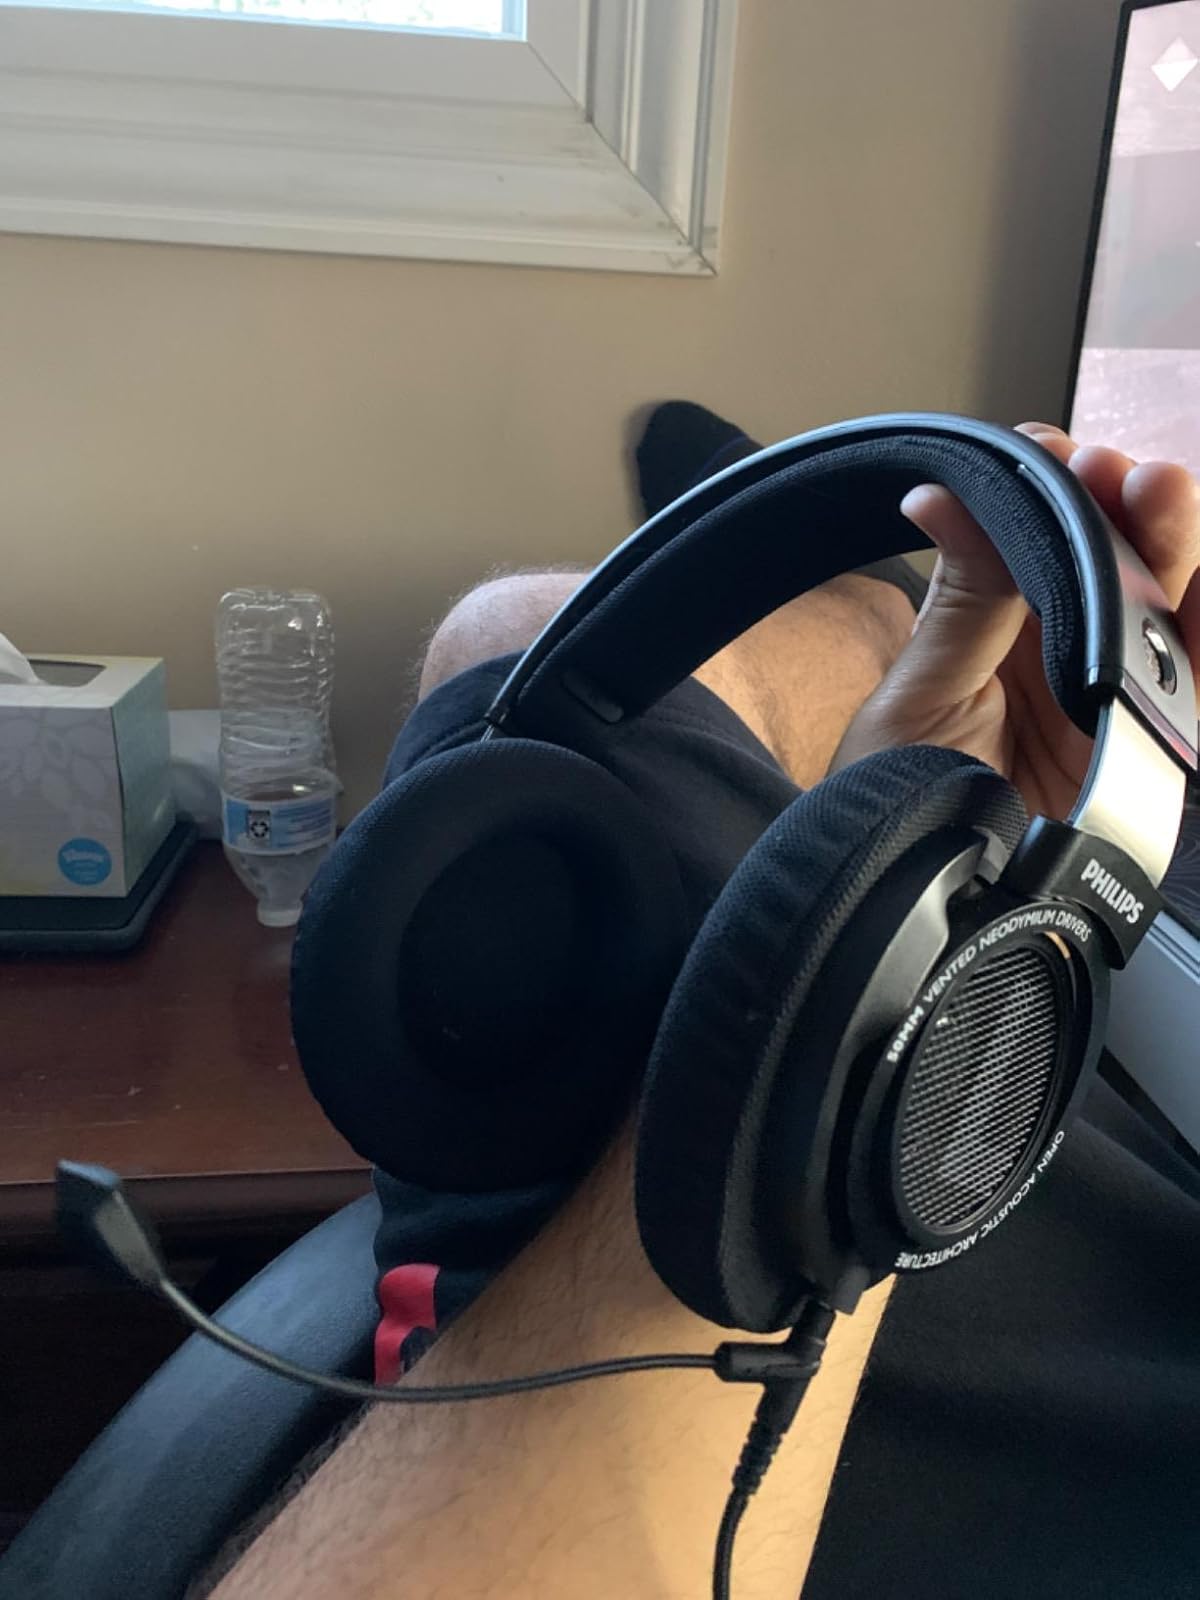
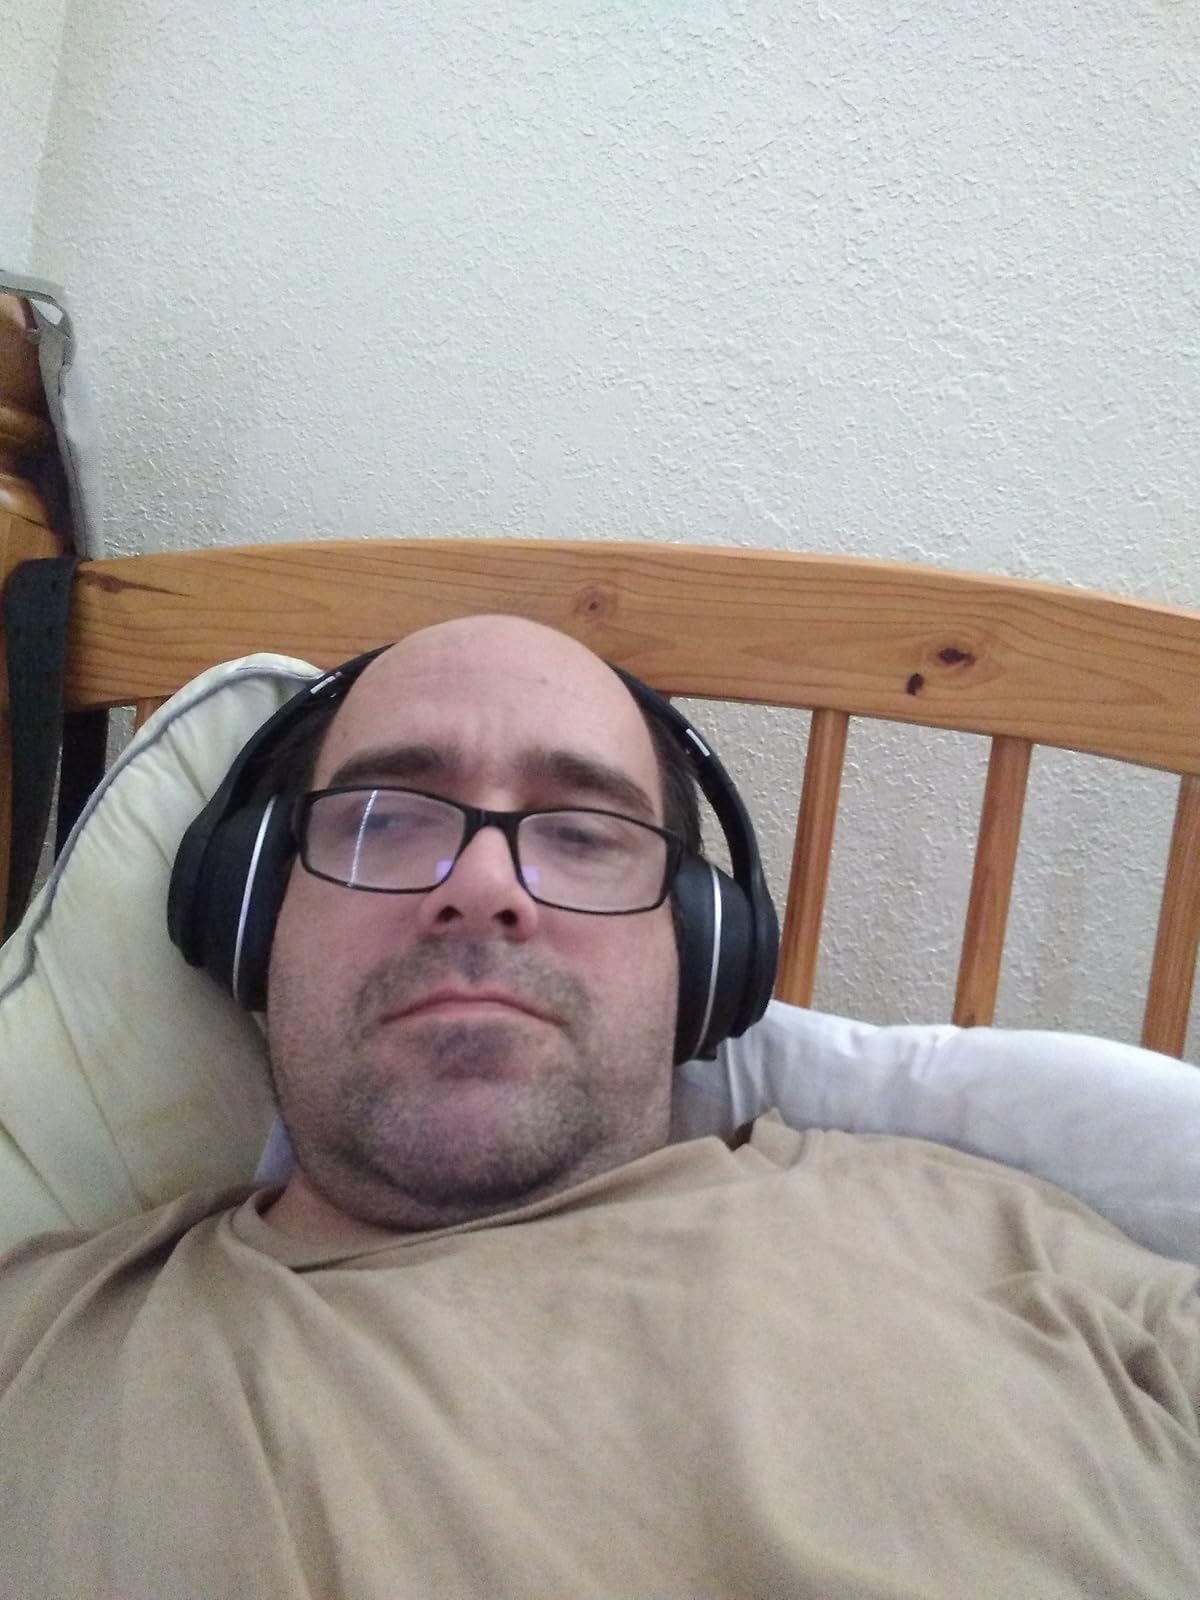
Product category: headphones
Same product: no